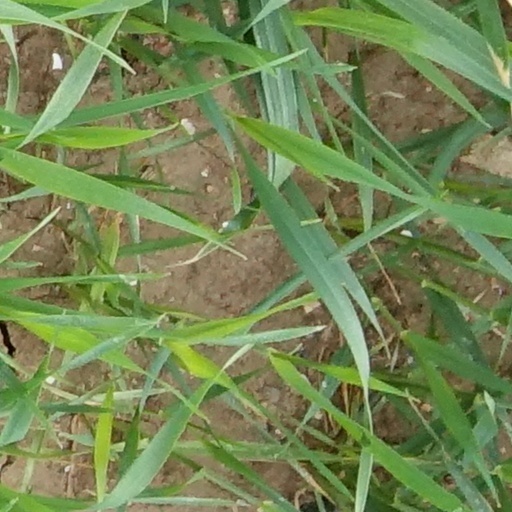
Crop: wheat